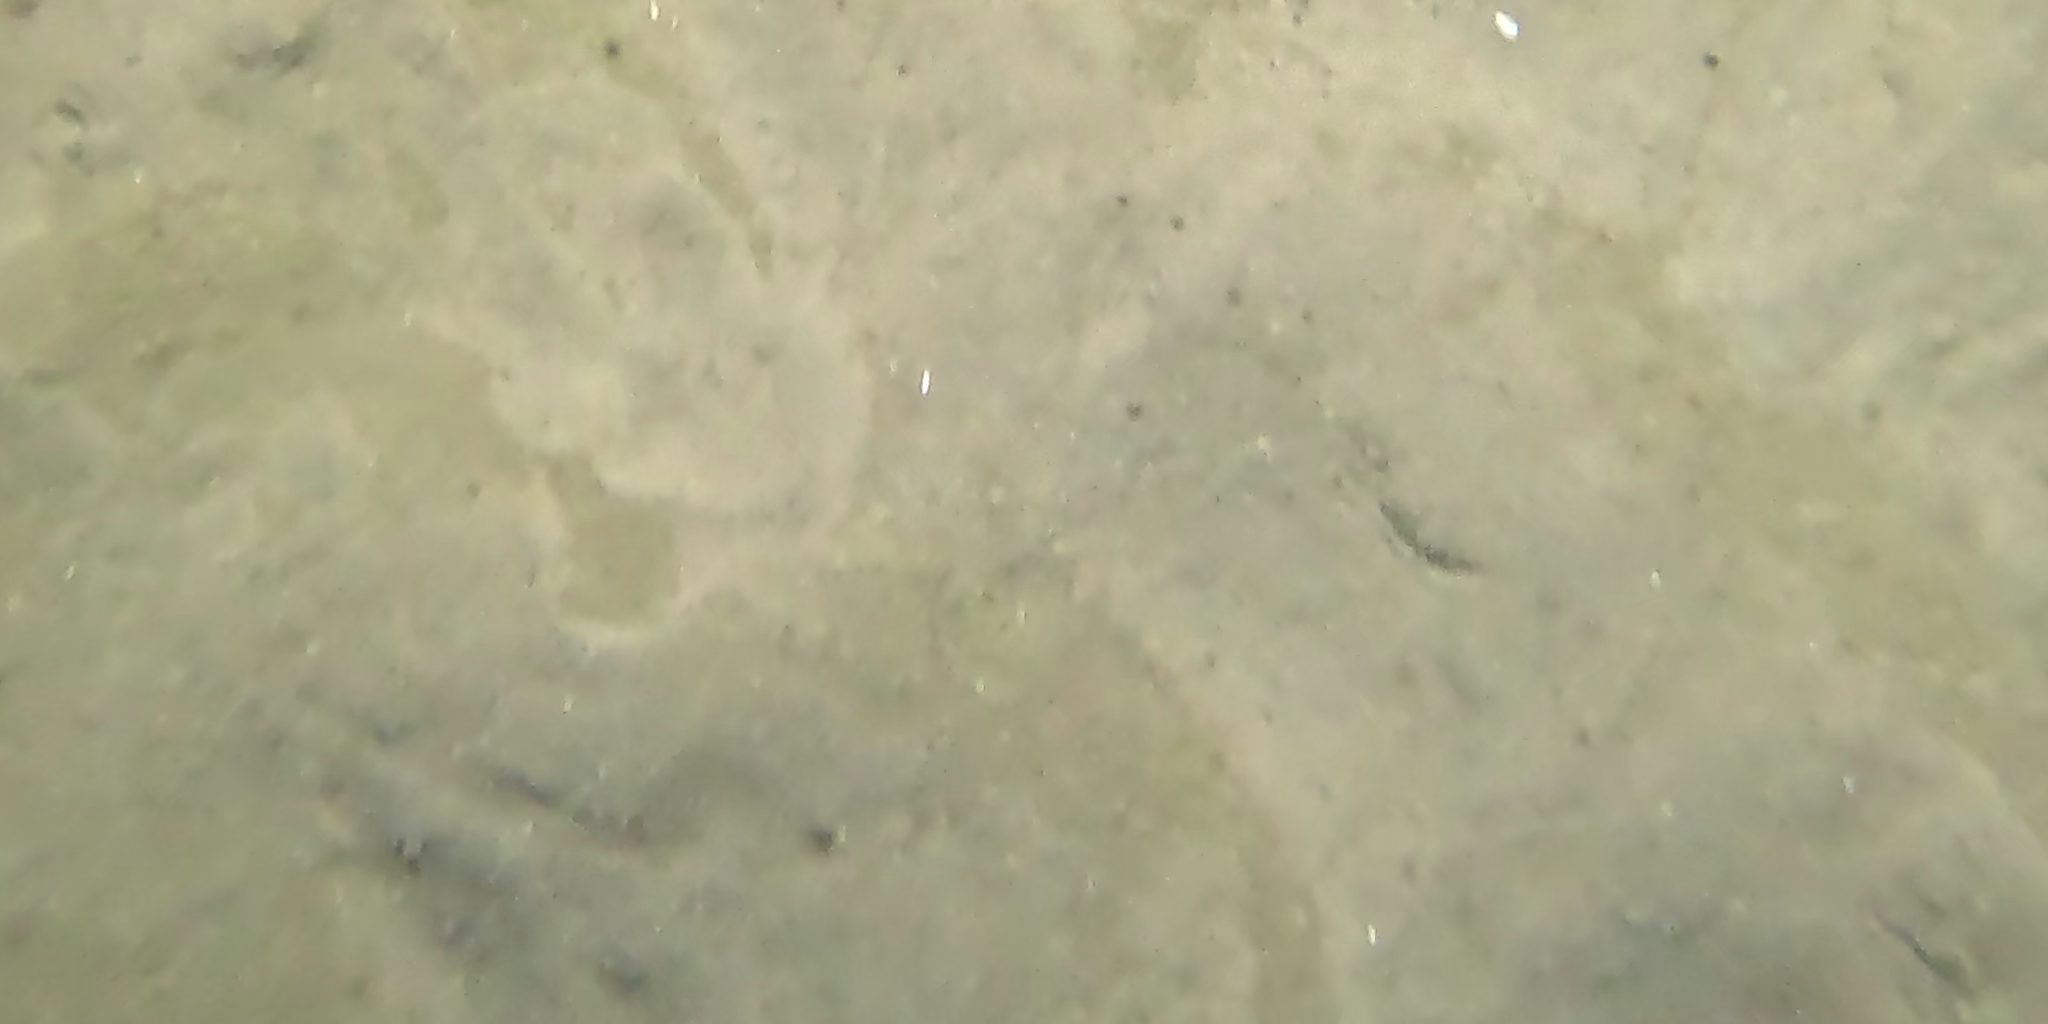
Seabed habitat: sand